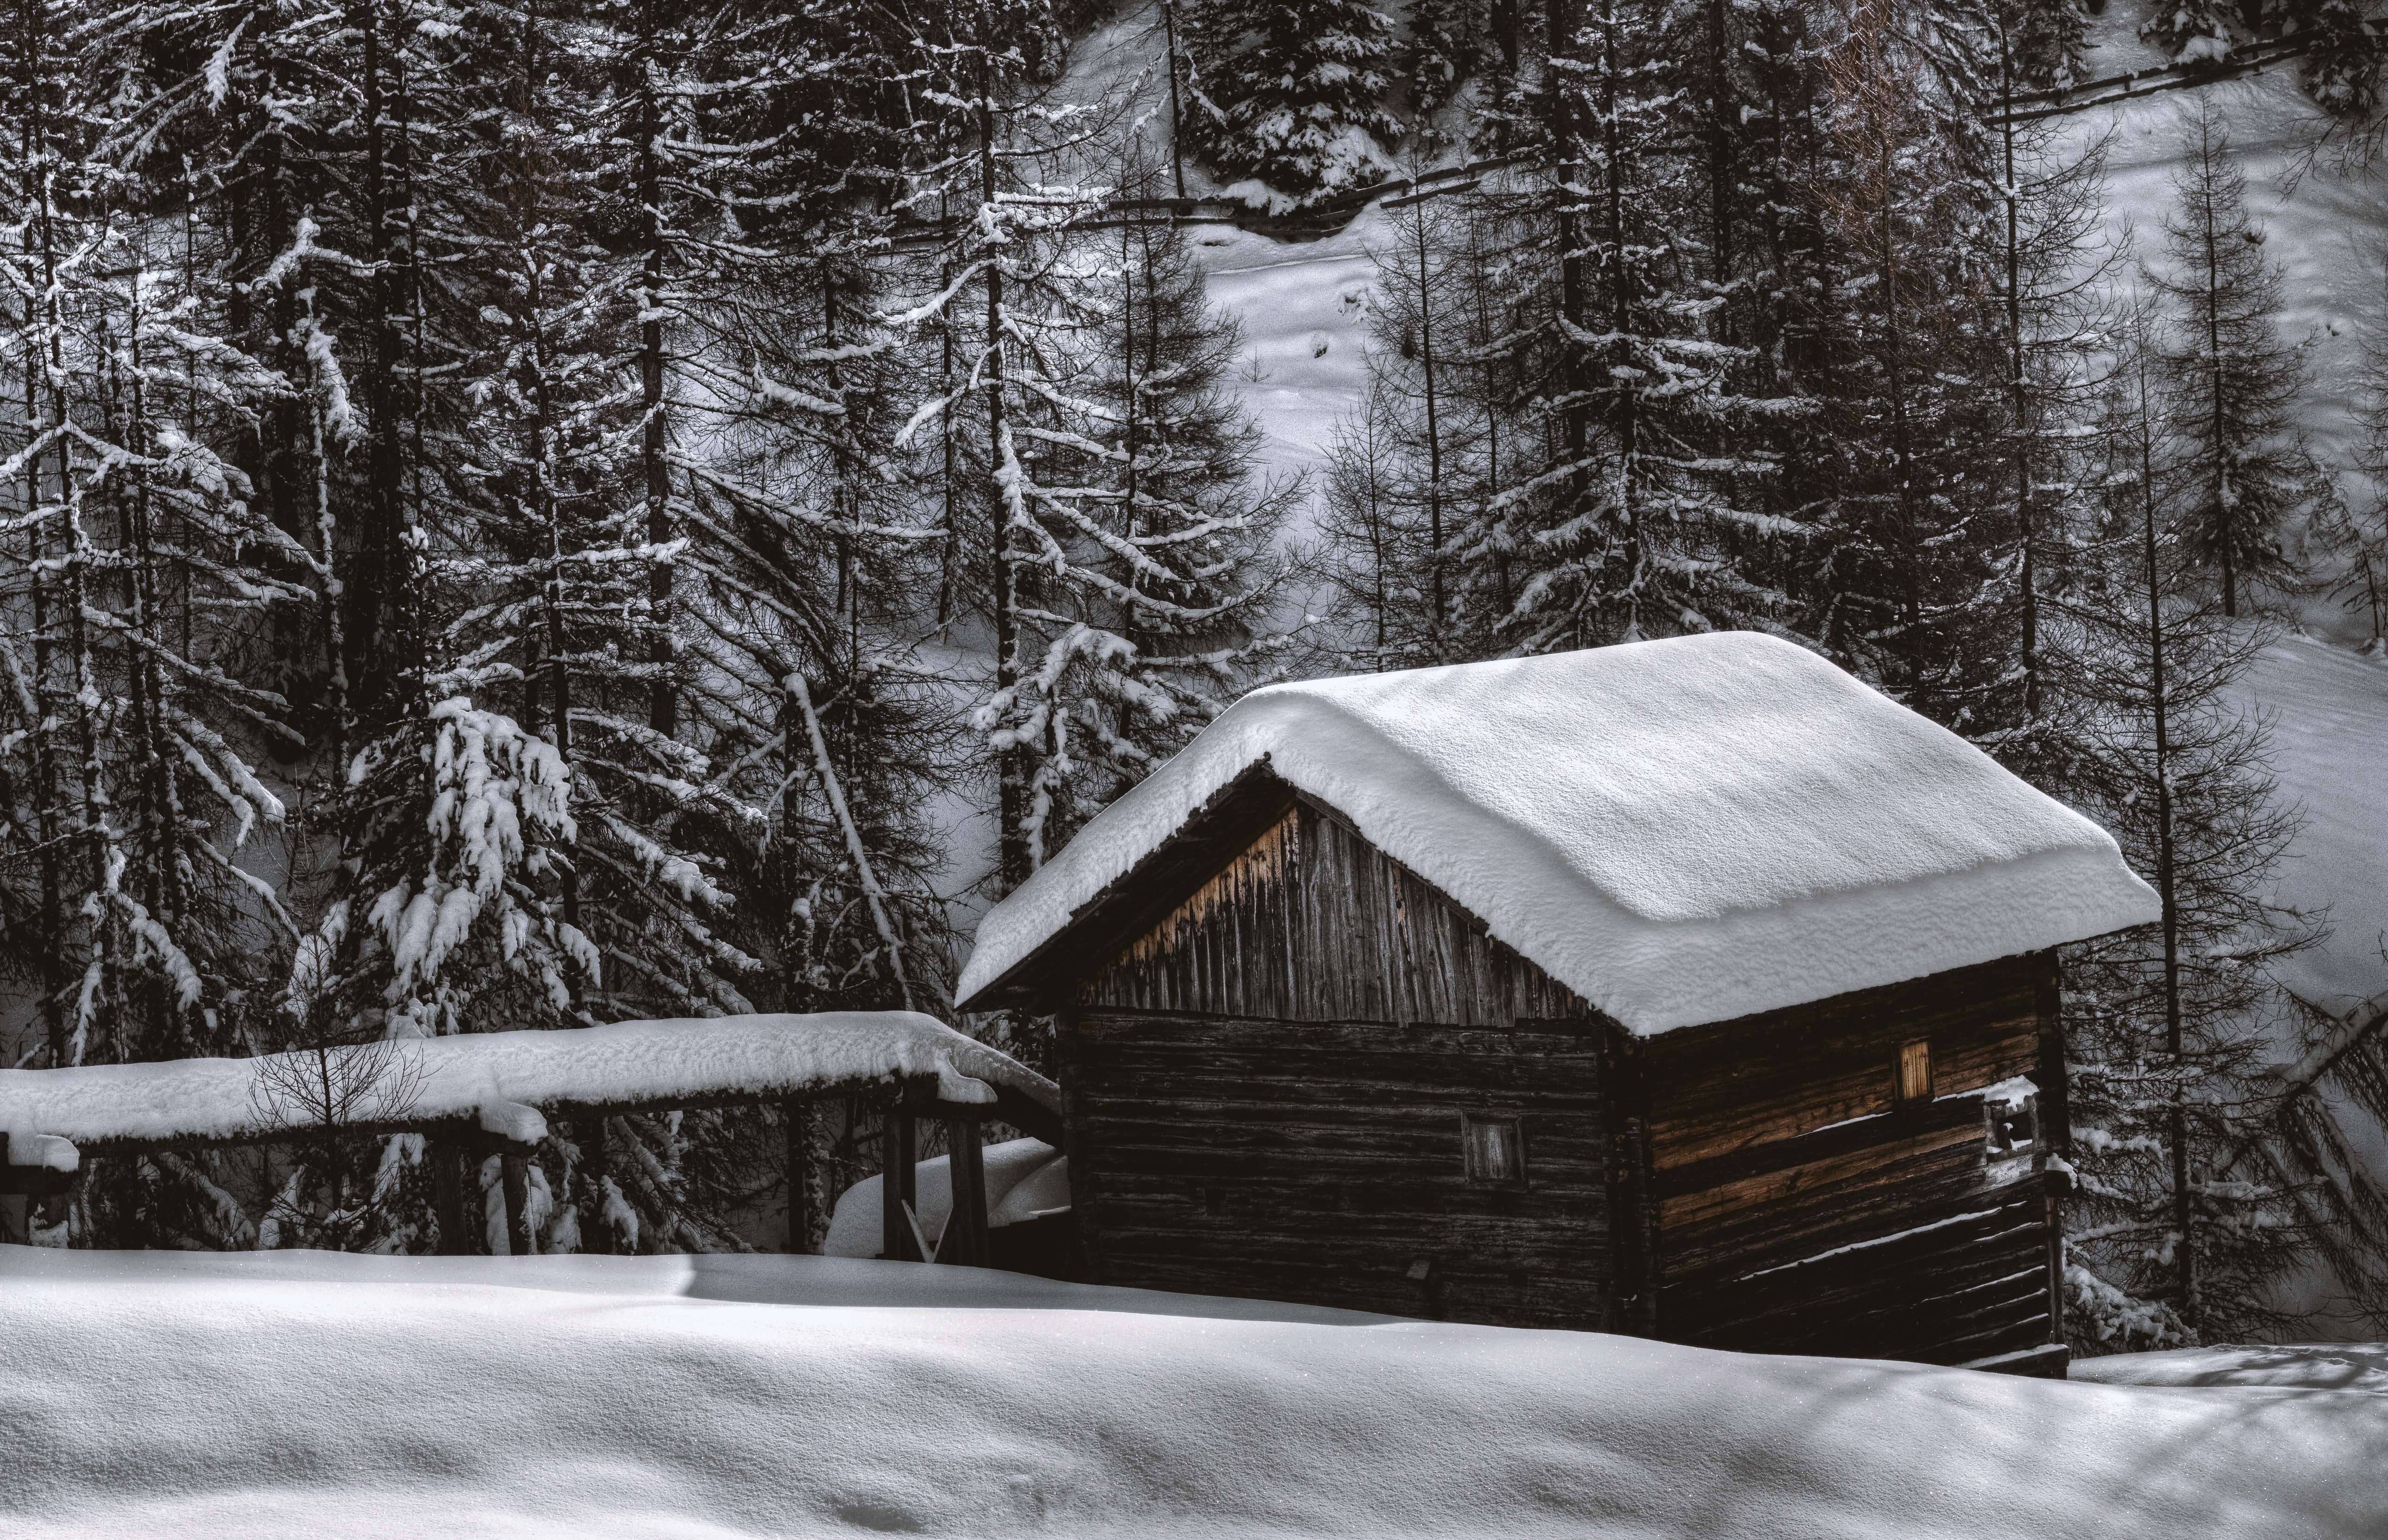
snow, winter, tree, black and white, woody plant, freezing, log cabin, hut, shack, house, wood, home, sugar house, monochrome photography, monochrome, woodland, plant, shed, frost, cottage, forest, ice